Hentai

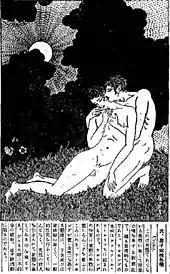
A depiction of a male homosexual couple from the January 1928 edition of "Hentai shiryō"

In Chinese, is primarily a verb meaning to "change," and secondarily a noun meaning "troublesome event," but in Japanese, it was extended to an adjectival noun meaning "different," "unusual" or "strange" (compare other compounds such as as in , and as in ). This led to become a noun phrase meaning "strange state," thus "abnormality," instead of the original "to change to another state," in modern Japanese and Chinese publications, particularly in psychology and physiology. A psychological application of this meaning is found in the phrase ("hentai seiyoku" ), which has been cited as being shortened (by ellipsis) back to just .